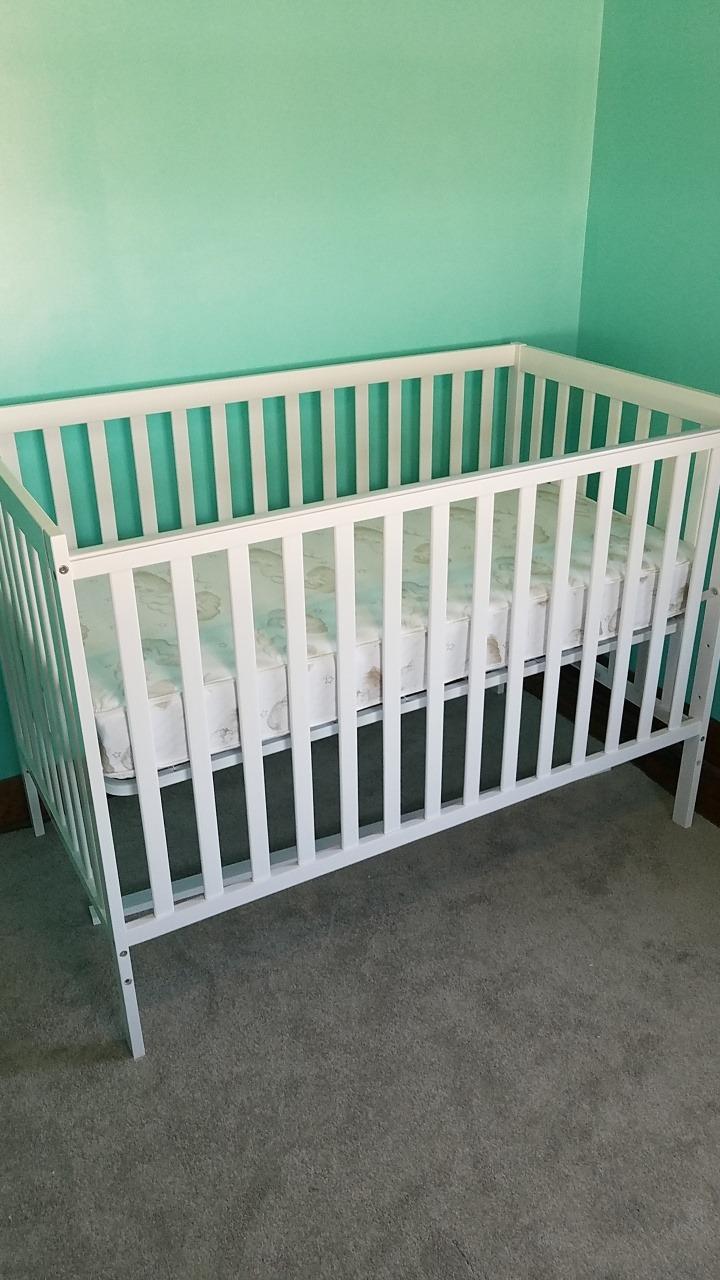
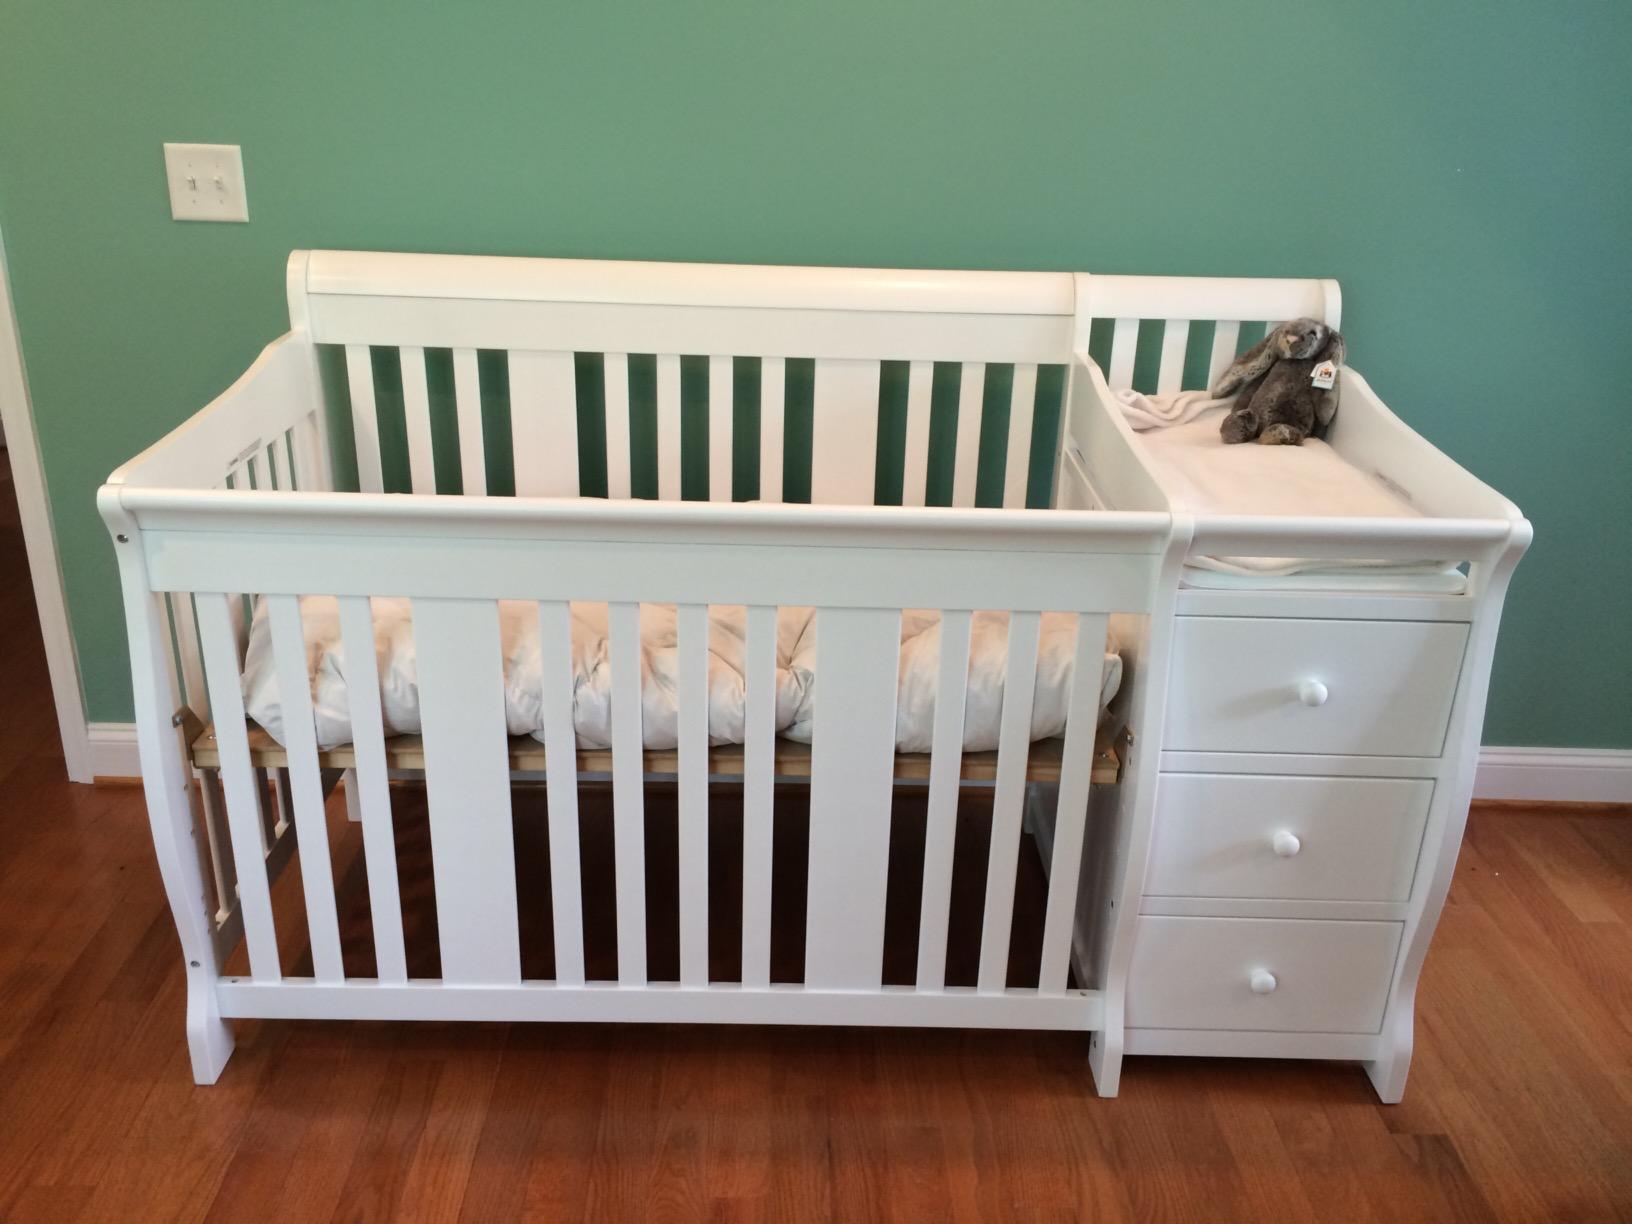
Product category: products_crib
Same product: no